Hungarian art

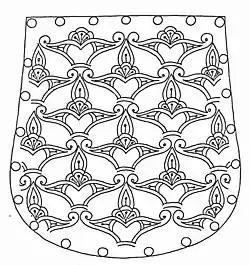
The most characteristic decorative motif is the palmette style as on this sabretache plate.

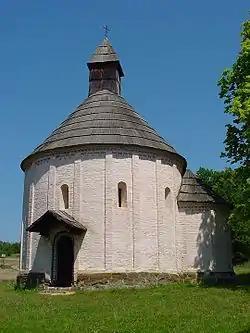
Several Romanesque village churches in Hungary were constructed in rotunda form, as here at Nagytótlak.

Hungarian art stems from the period of the conquest of the Carpathian basin by the people of Árpád in the 9th century. Prince Árpád also organized earlier people settled in the area.